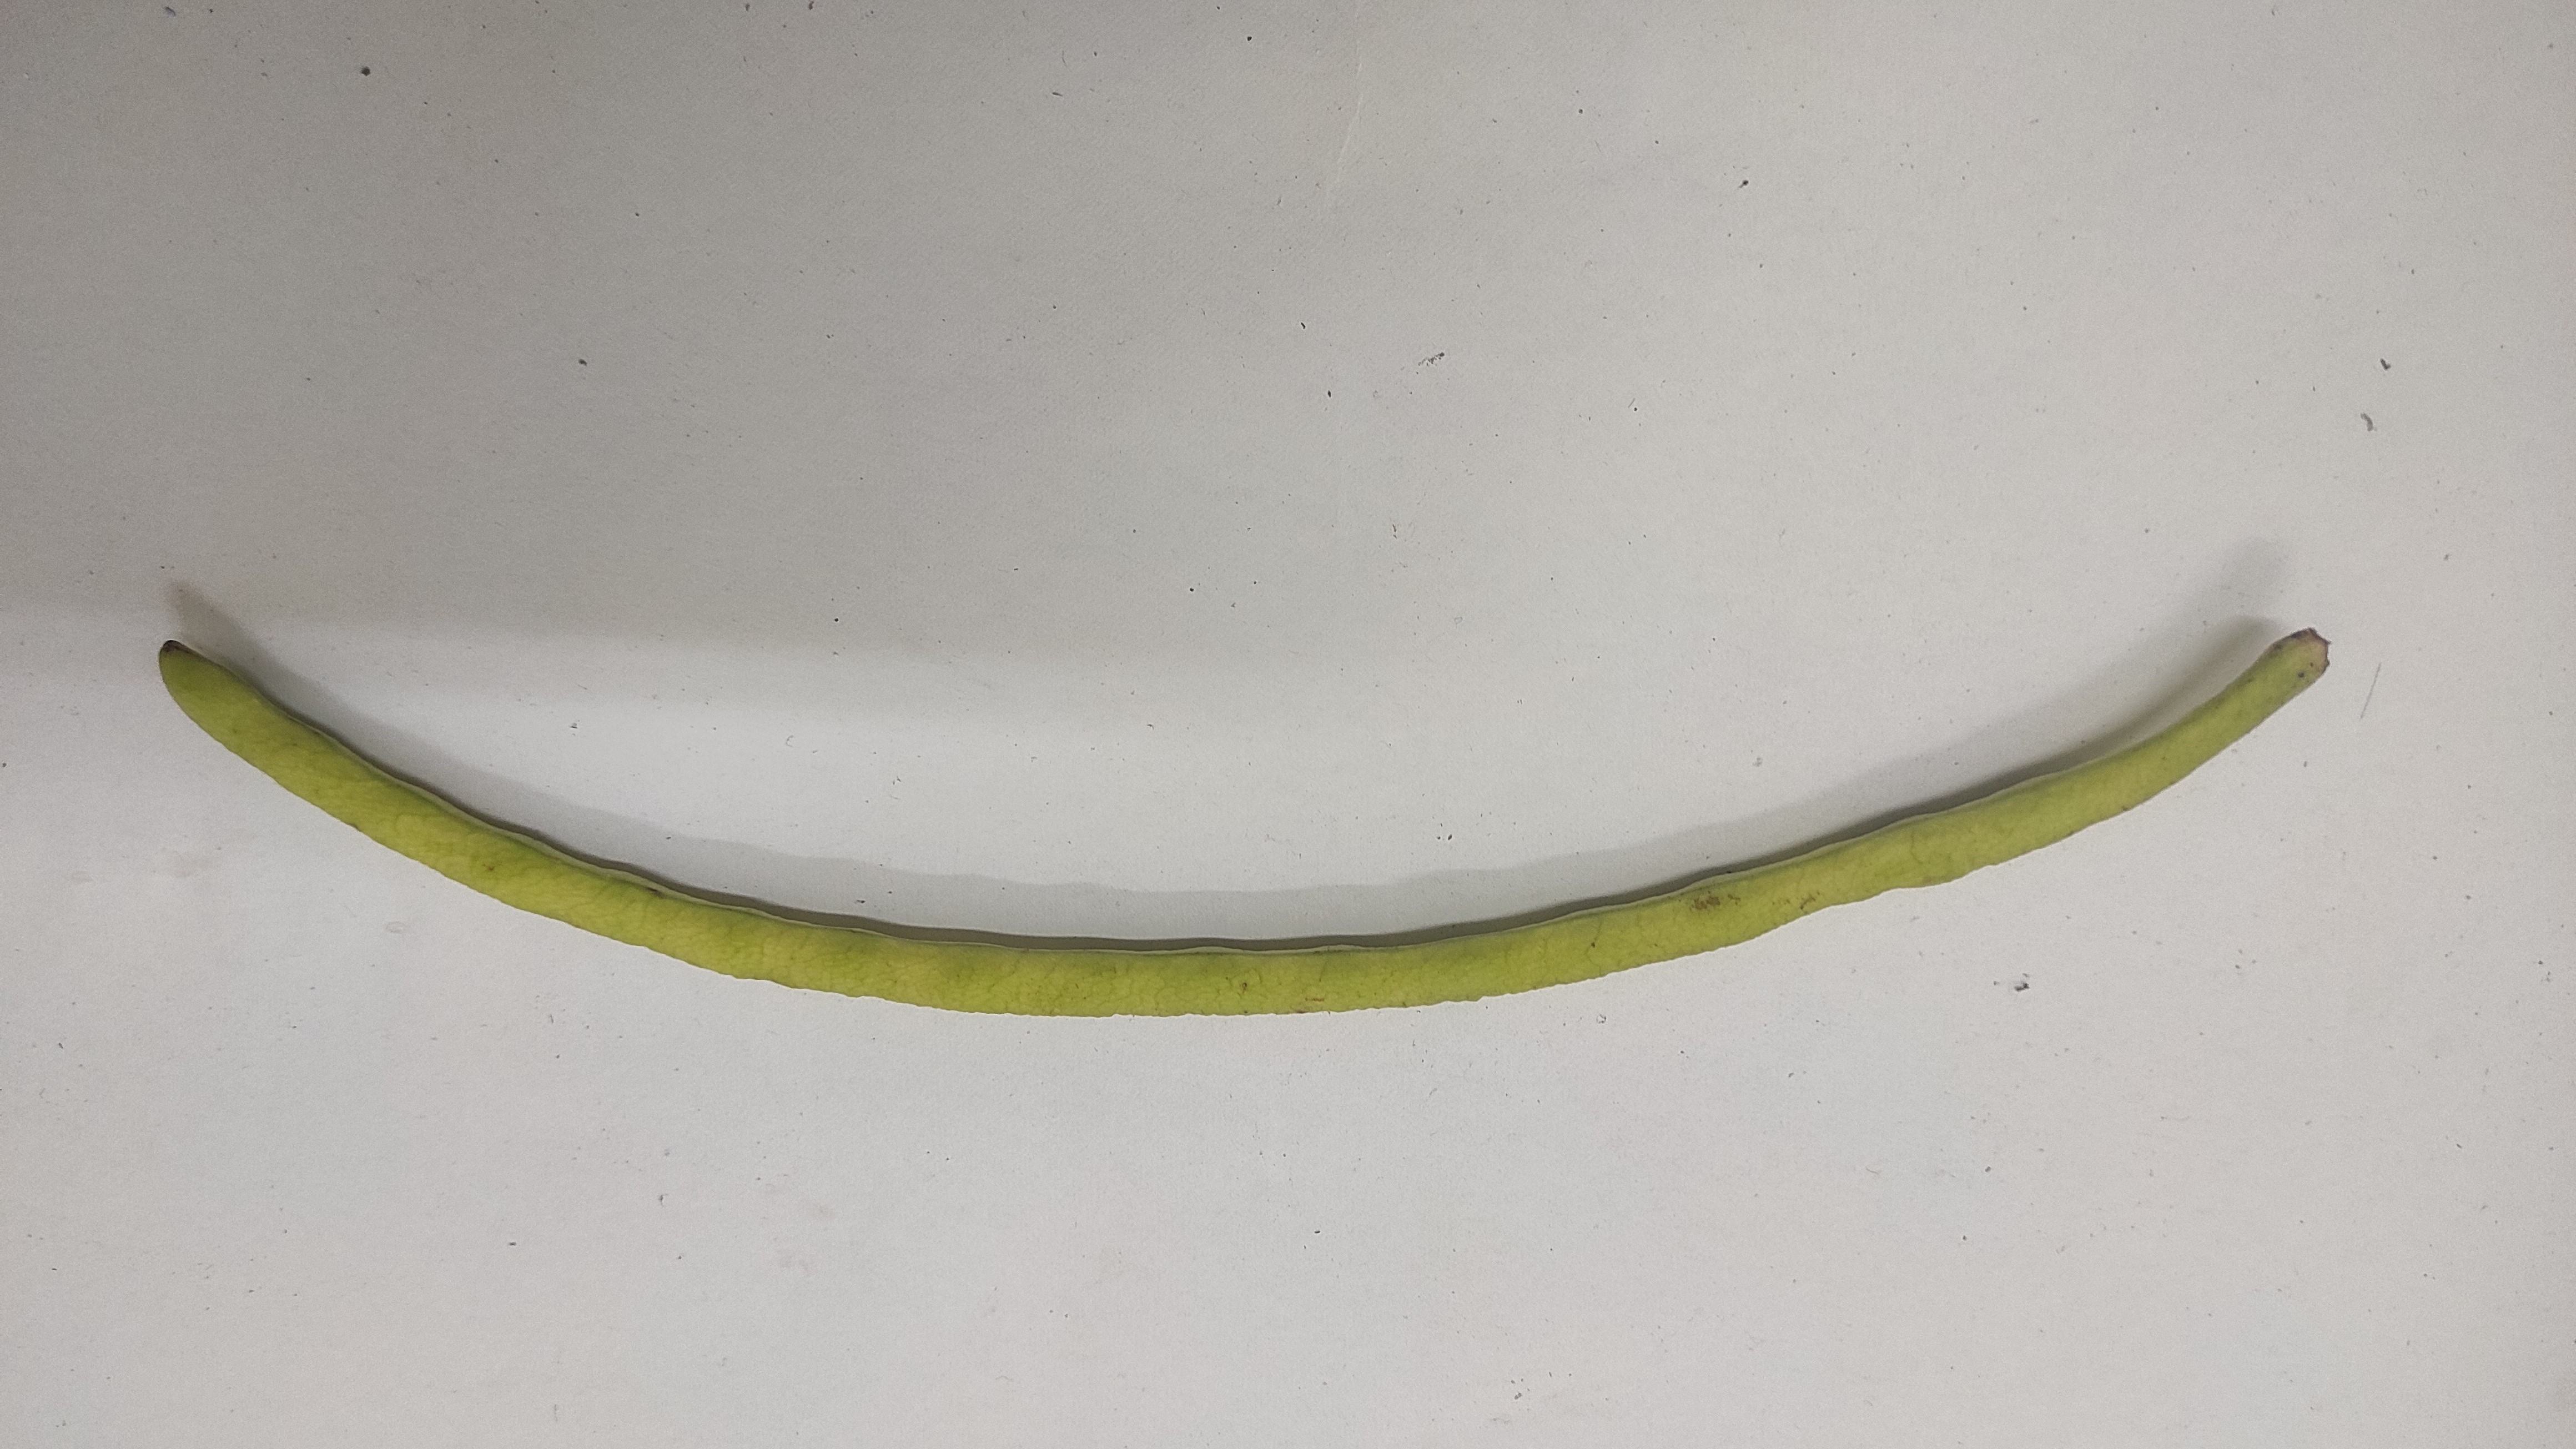
Crop: Cowpea
Condition: Fresh